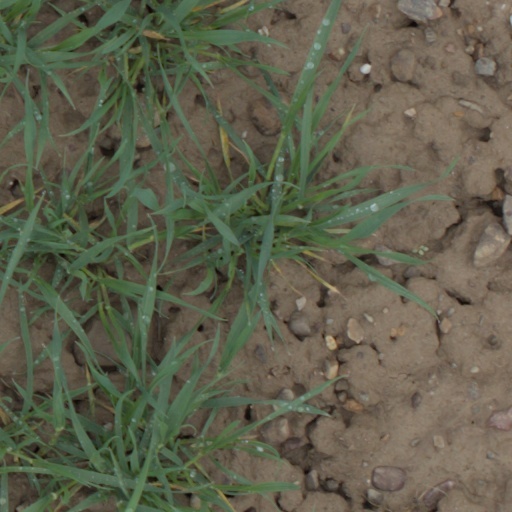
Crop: wheat